Whitehall

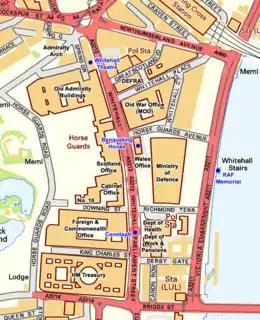
Map of Whitehall and surrounding streets, showing government buildings

Banqueting House was built as an extension to the Palace of Whitehall in 1622 by Inigo Jones. It is the only surviving portion of the palace after it was burned down, and was the first Renaissance building in London. It later became a museum to the Royal United Services Institute and has been opened to the public since 1963.